Brigitte Perenyi

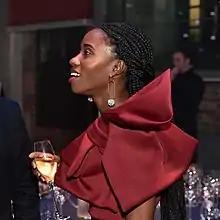
in 2018

Brigitte Sossou Perenyi (born in Togo in 1990) is a Ghanaian documentary producer. She lived under conditions of slavery after being kidnapped at the age of seven and sent to Ghanaian sanctuary where "Trokosi", or "wife of the gods", was a secular practice that sends young women to forced labor to redeem the sins of their relatives. She was adopted by an American art forger and as an adult she returned to Ghana to see the charity that helped her, the Ghanaian family who looked after her and her birth family in Togo. Stories of her life have won awards and in 2018 she was chosen as one of the BBC's 100 Women.